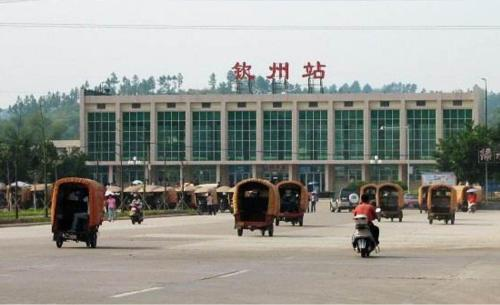
地标名称：钦州站
所在城市：钦州市·钦北区